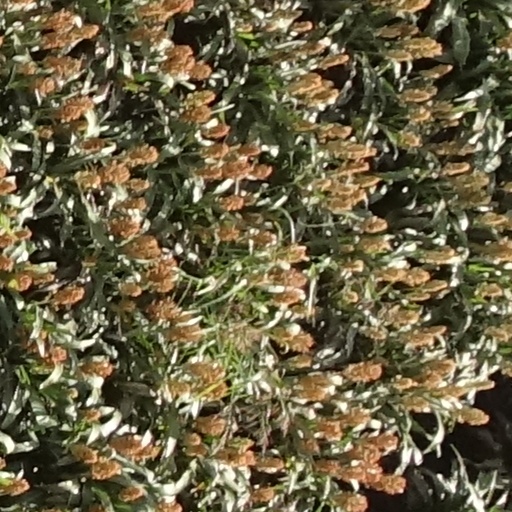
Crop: sorghum